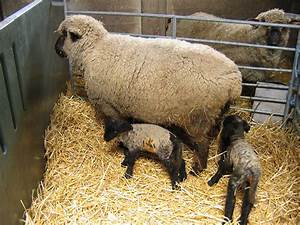
Label: sheep